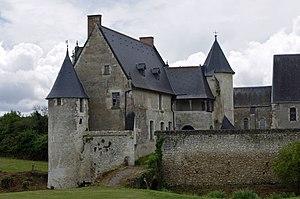
Le prieuré du Louroux, également connu sous le nom de château du Louroux, est situé sur la commune du Louroux dans le département français d'Indre-et-Loire en région Centre-Val de Loire. Il est fondé au cours du XIᵉ siècle par l'abbaye de Marmoutier. Ce monastère bénédictin fait alors partie des neuf prieurés possédés par l'abbatiat tourangeau et implantés dans le diocèse de Tours.